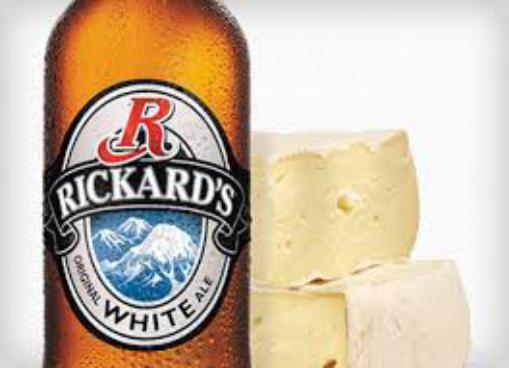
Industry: Food